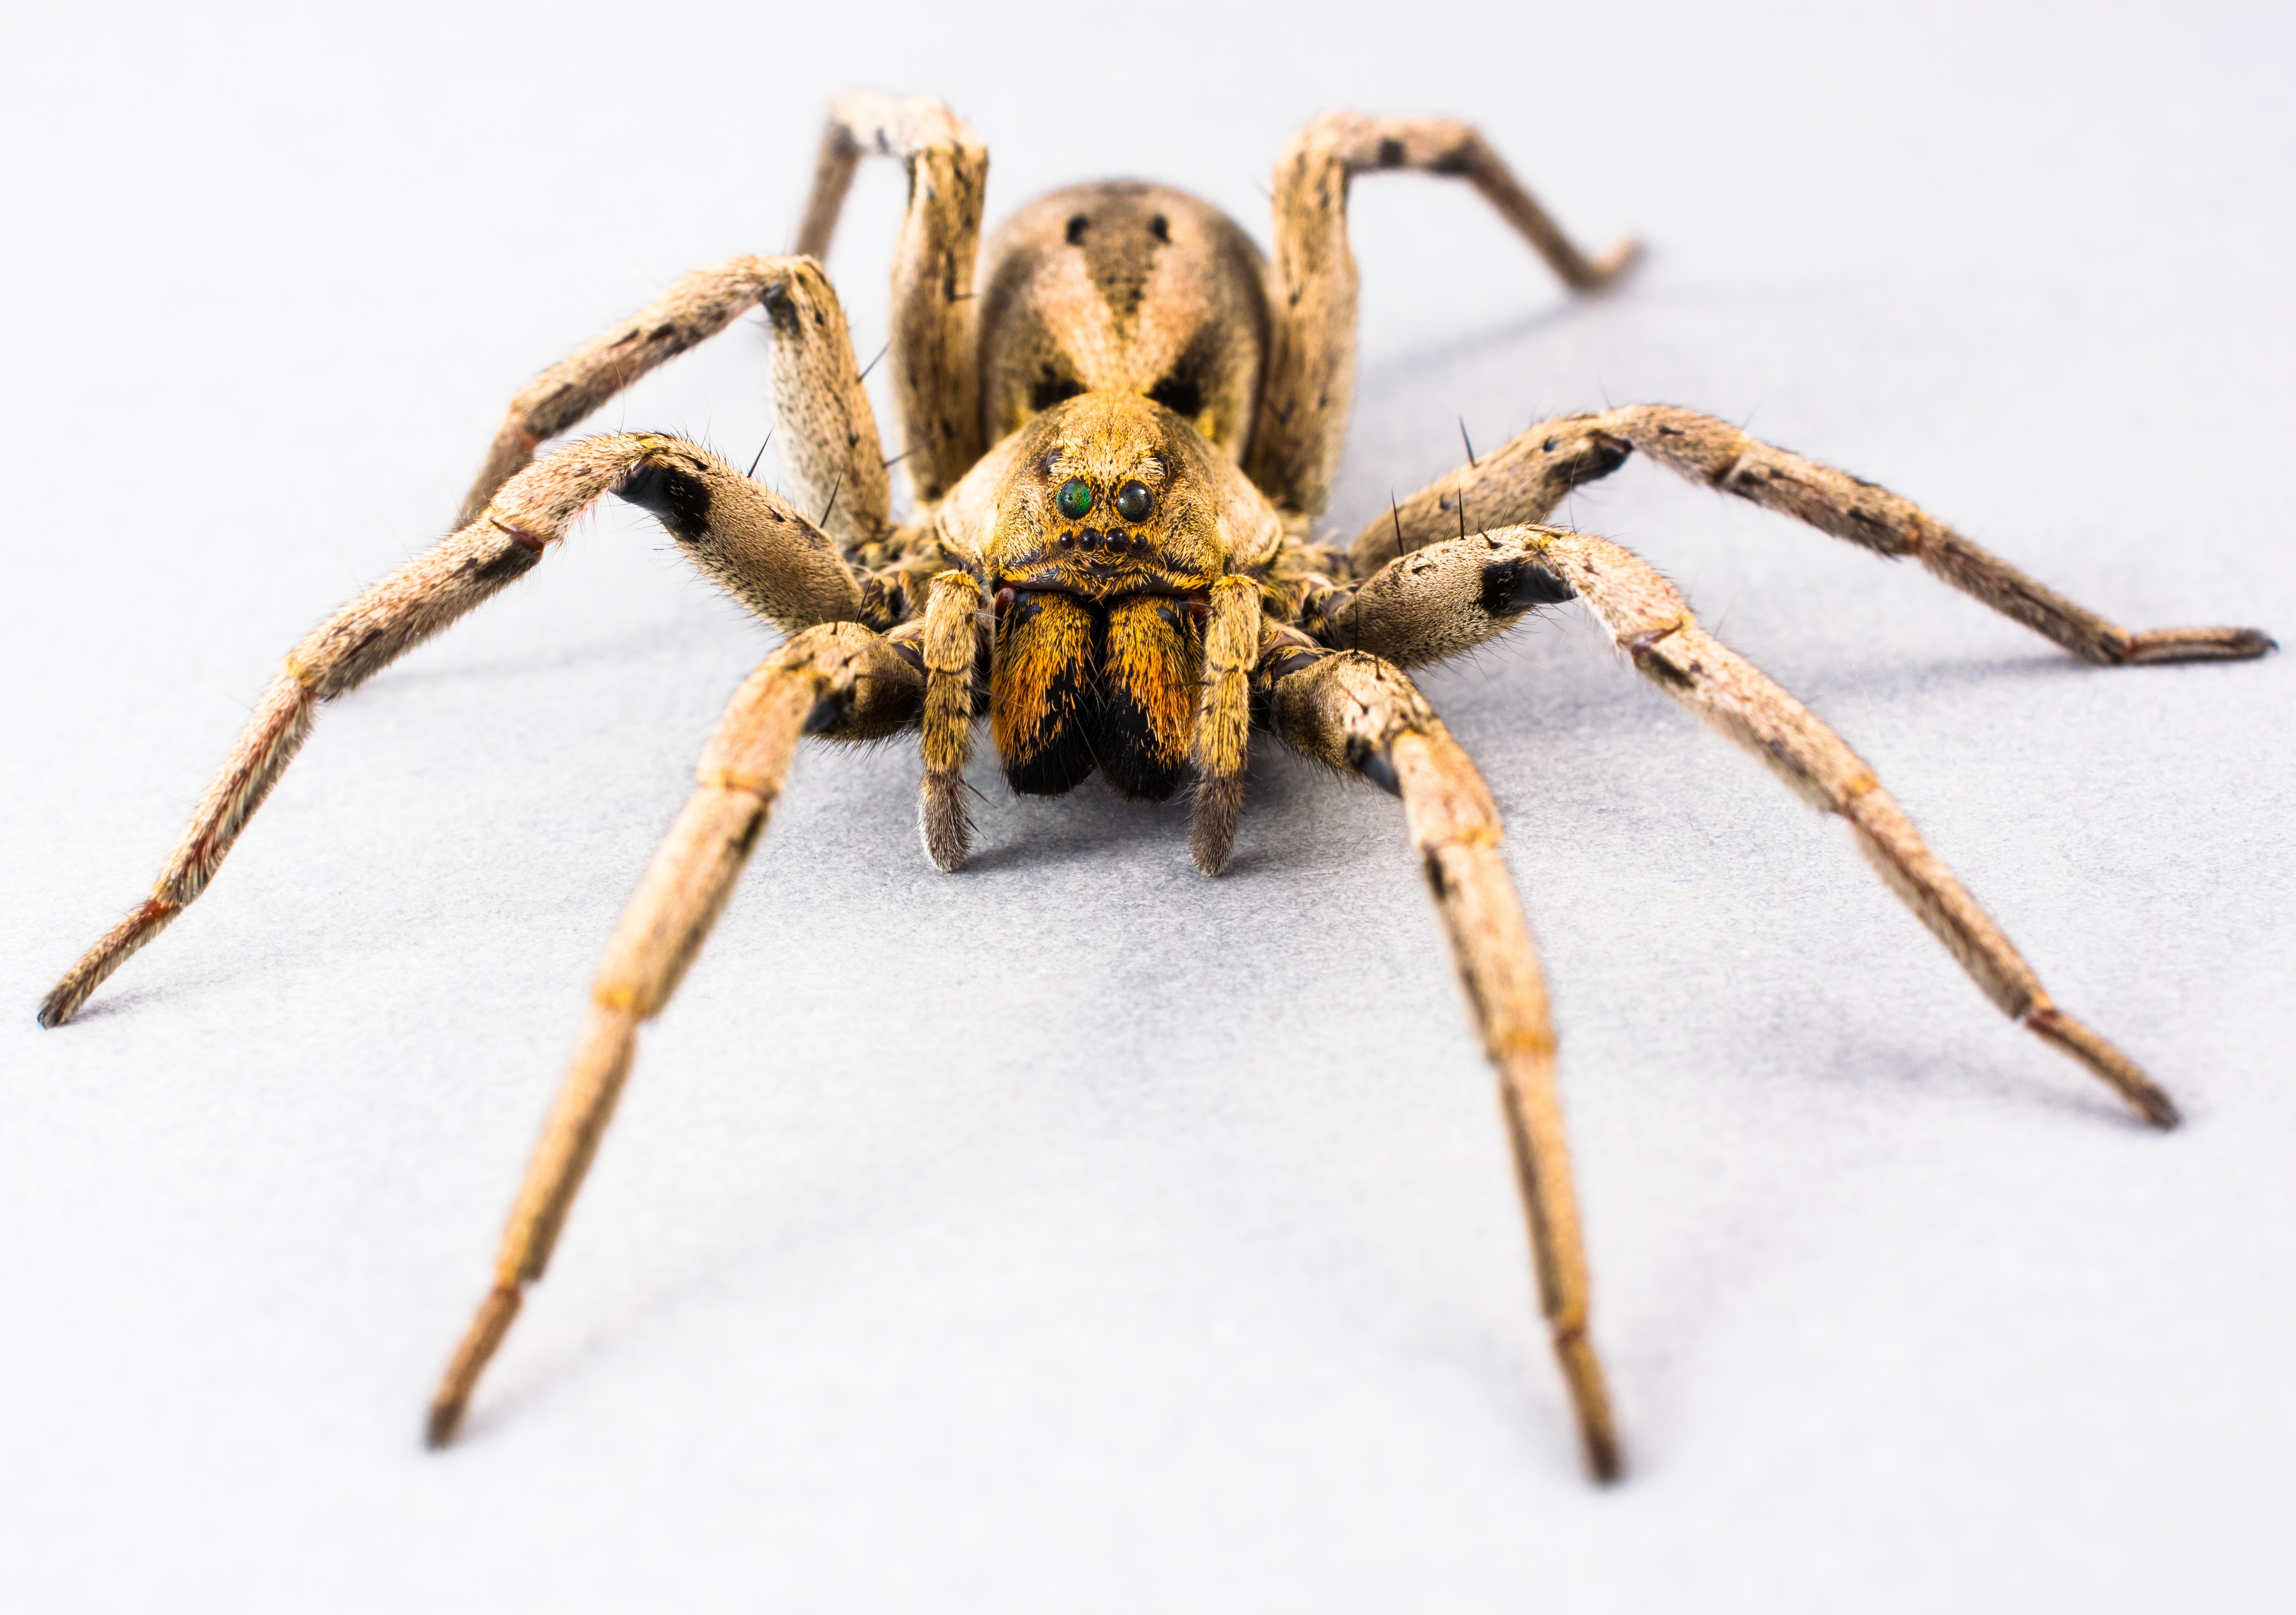
insect, close, fauna, invertebrate, close up, spider, arachnid, tarantula, macro photography, arthropod, european garden spider, wolf spider, araneus, orb weaver spider